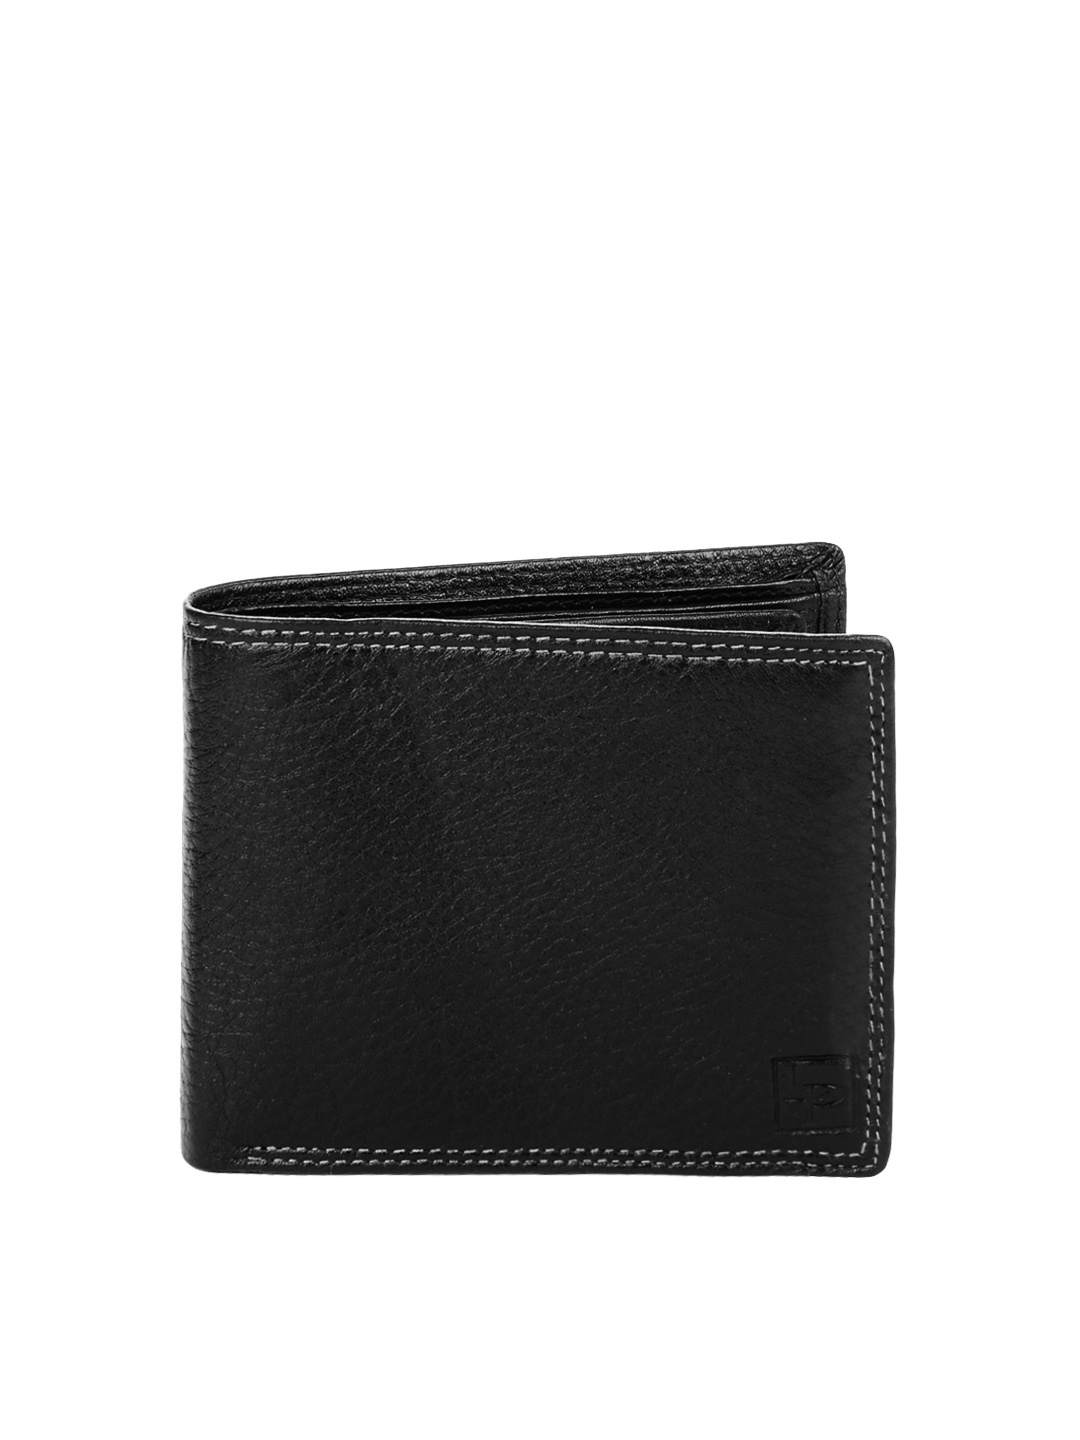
Lino Perros Men Black Wallet
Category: Accessories / Wallets / Wallets
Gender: Men
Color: Black
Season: Winter 2015
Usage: Casual